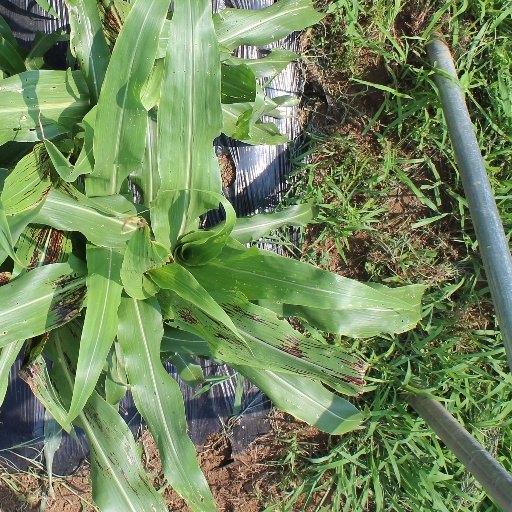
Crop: sorghum